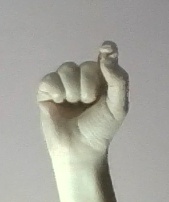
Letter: fa